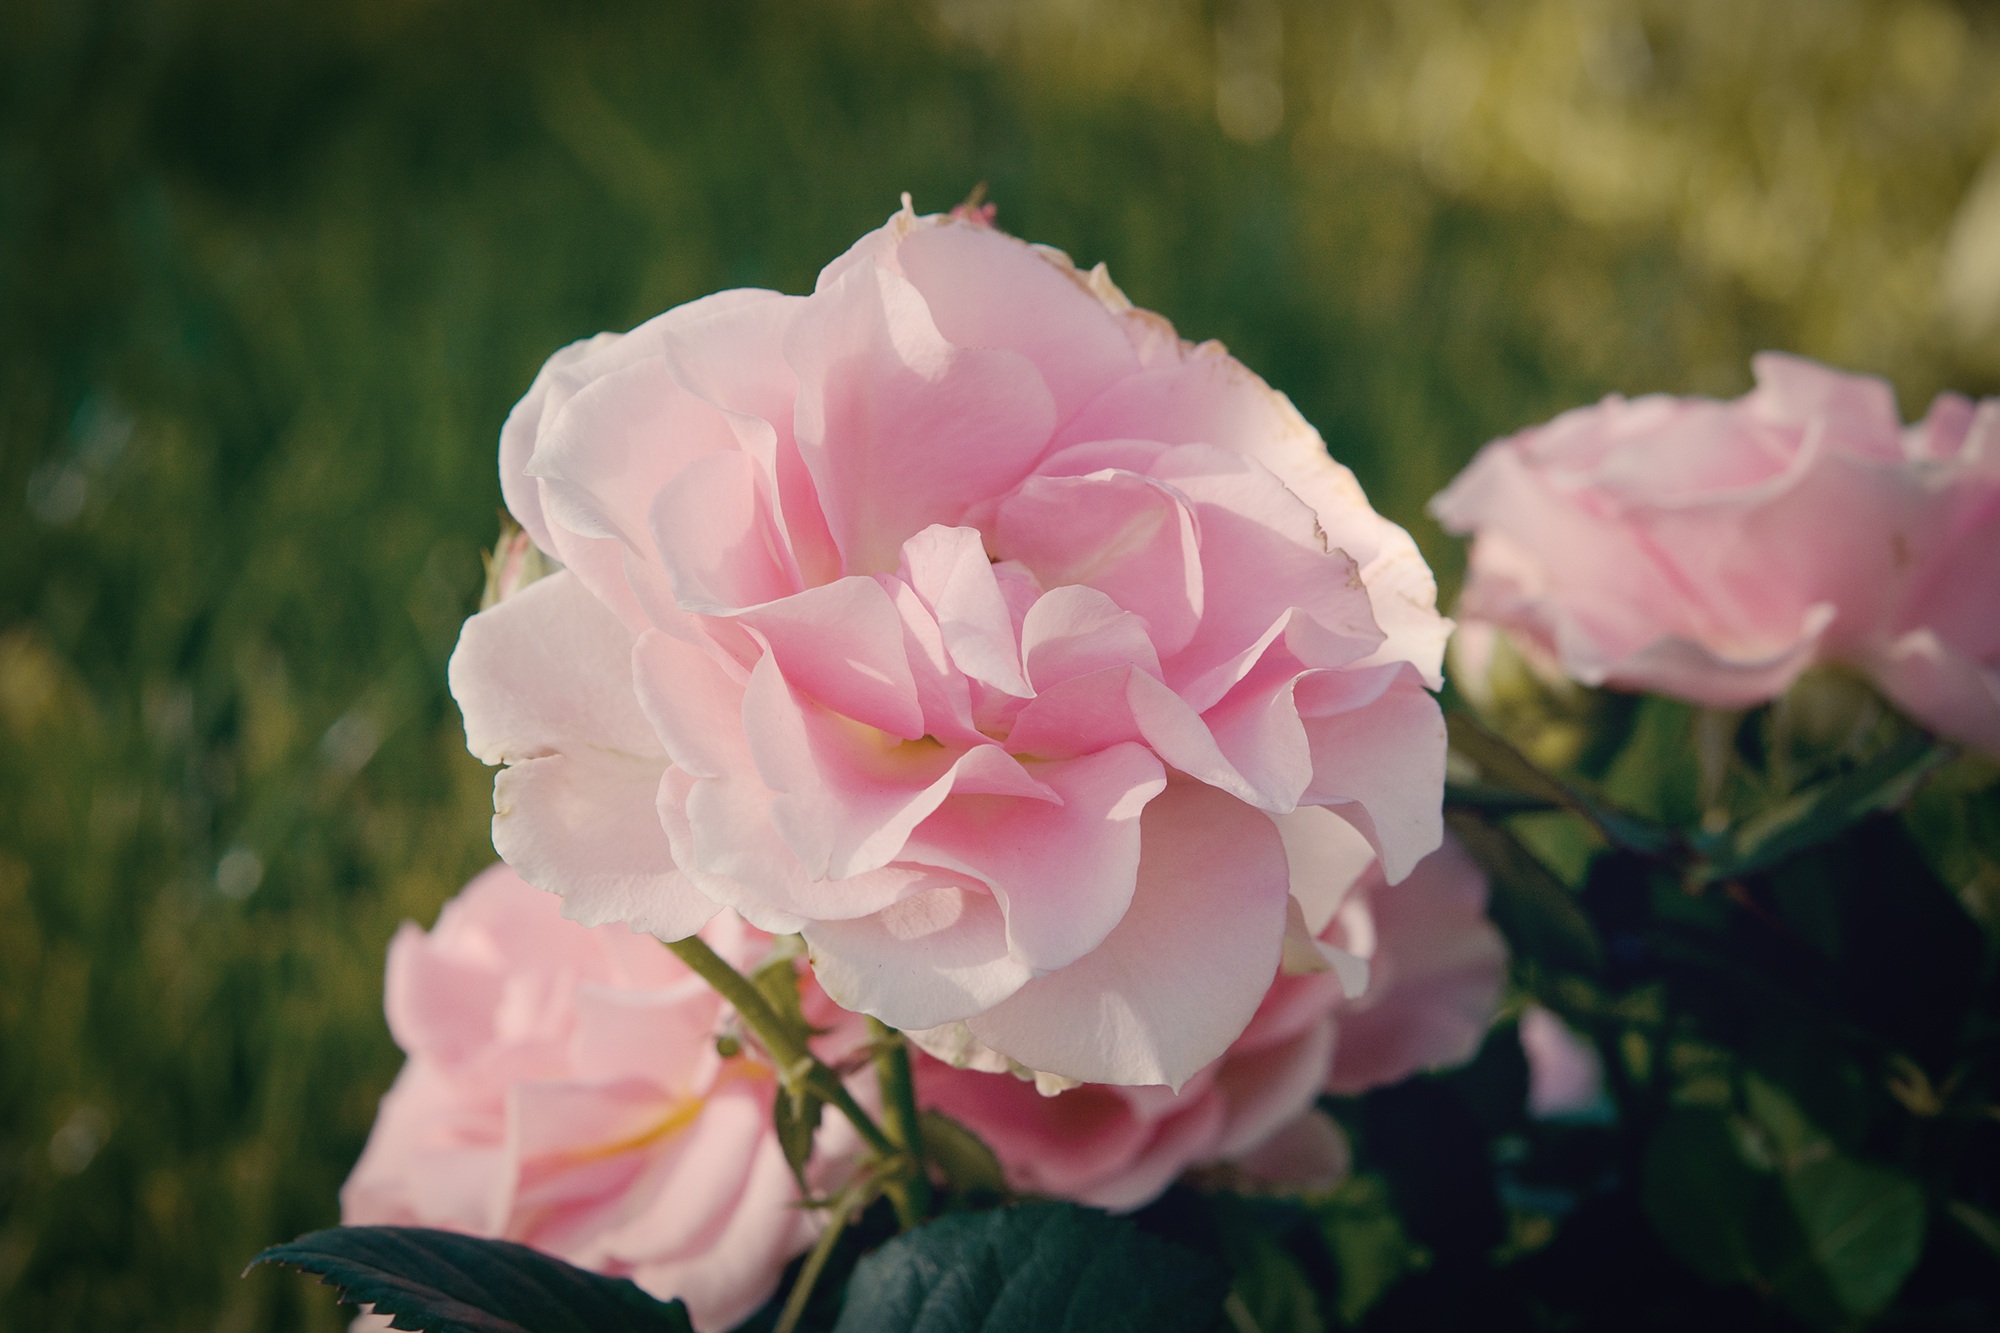
nature, blossom, plant, flower, petal, bloom, summer, rose, garden, pink, close, flora, petals, pink rose, floribunda, pink flower, macro photography, rose garden, blossomed, in the garden, flowering plant, garden roses, rose family, filled rose, land plant, rosa centifolia, rose order